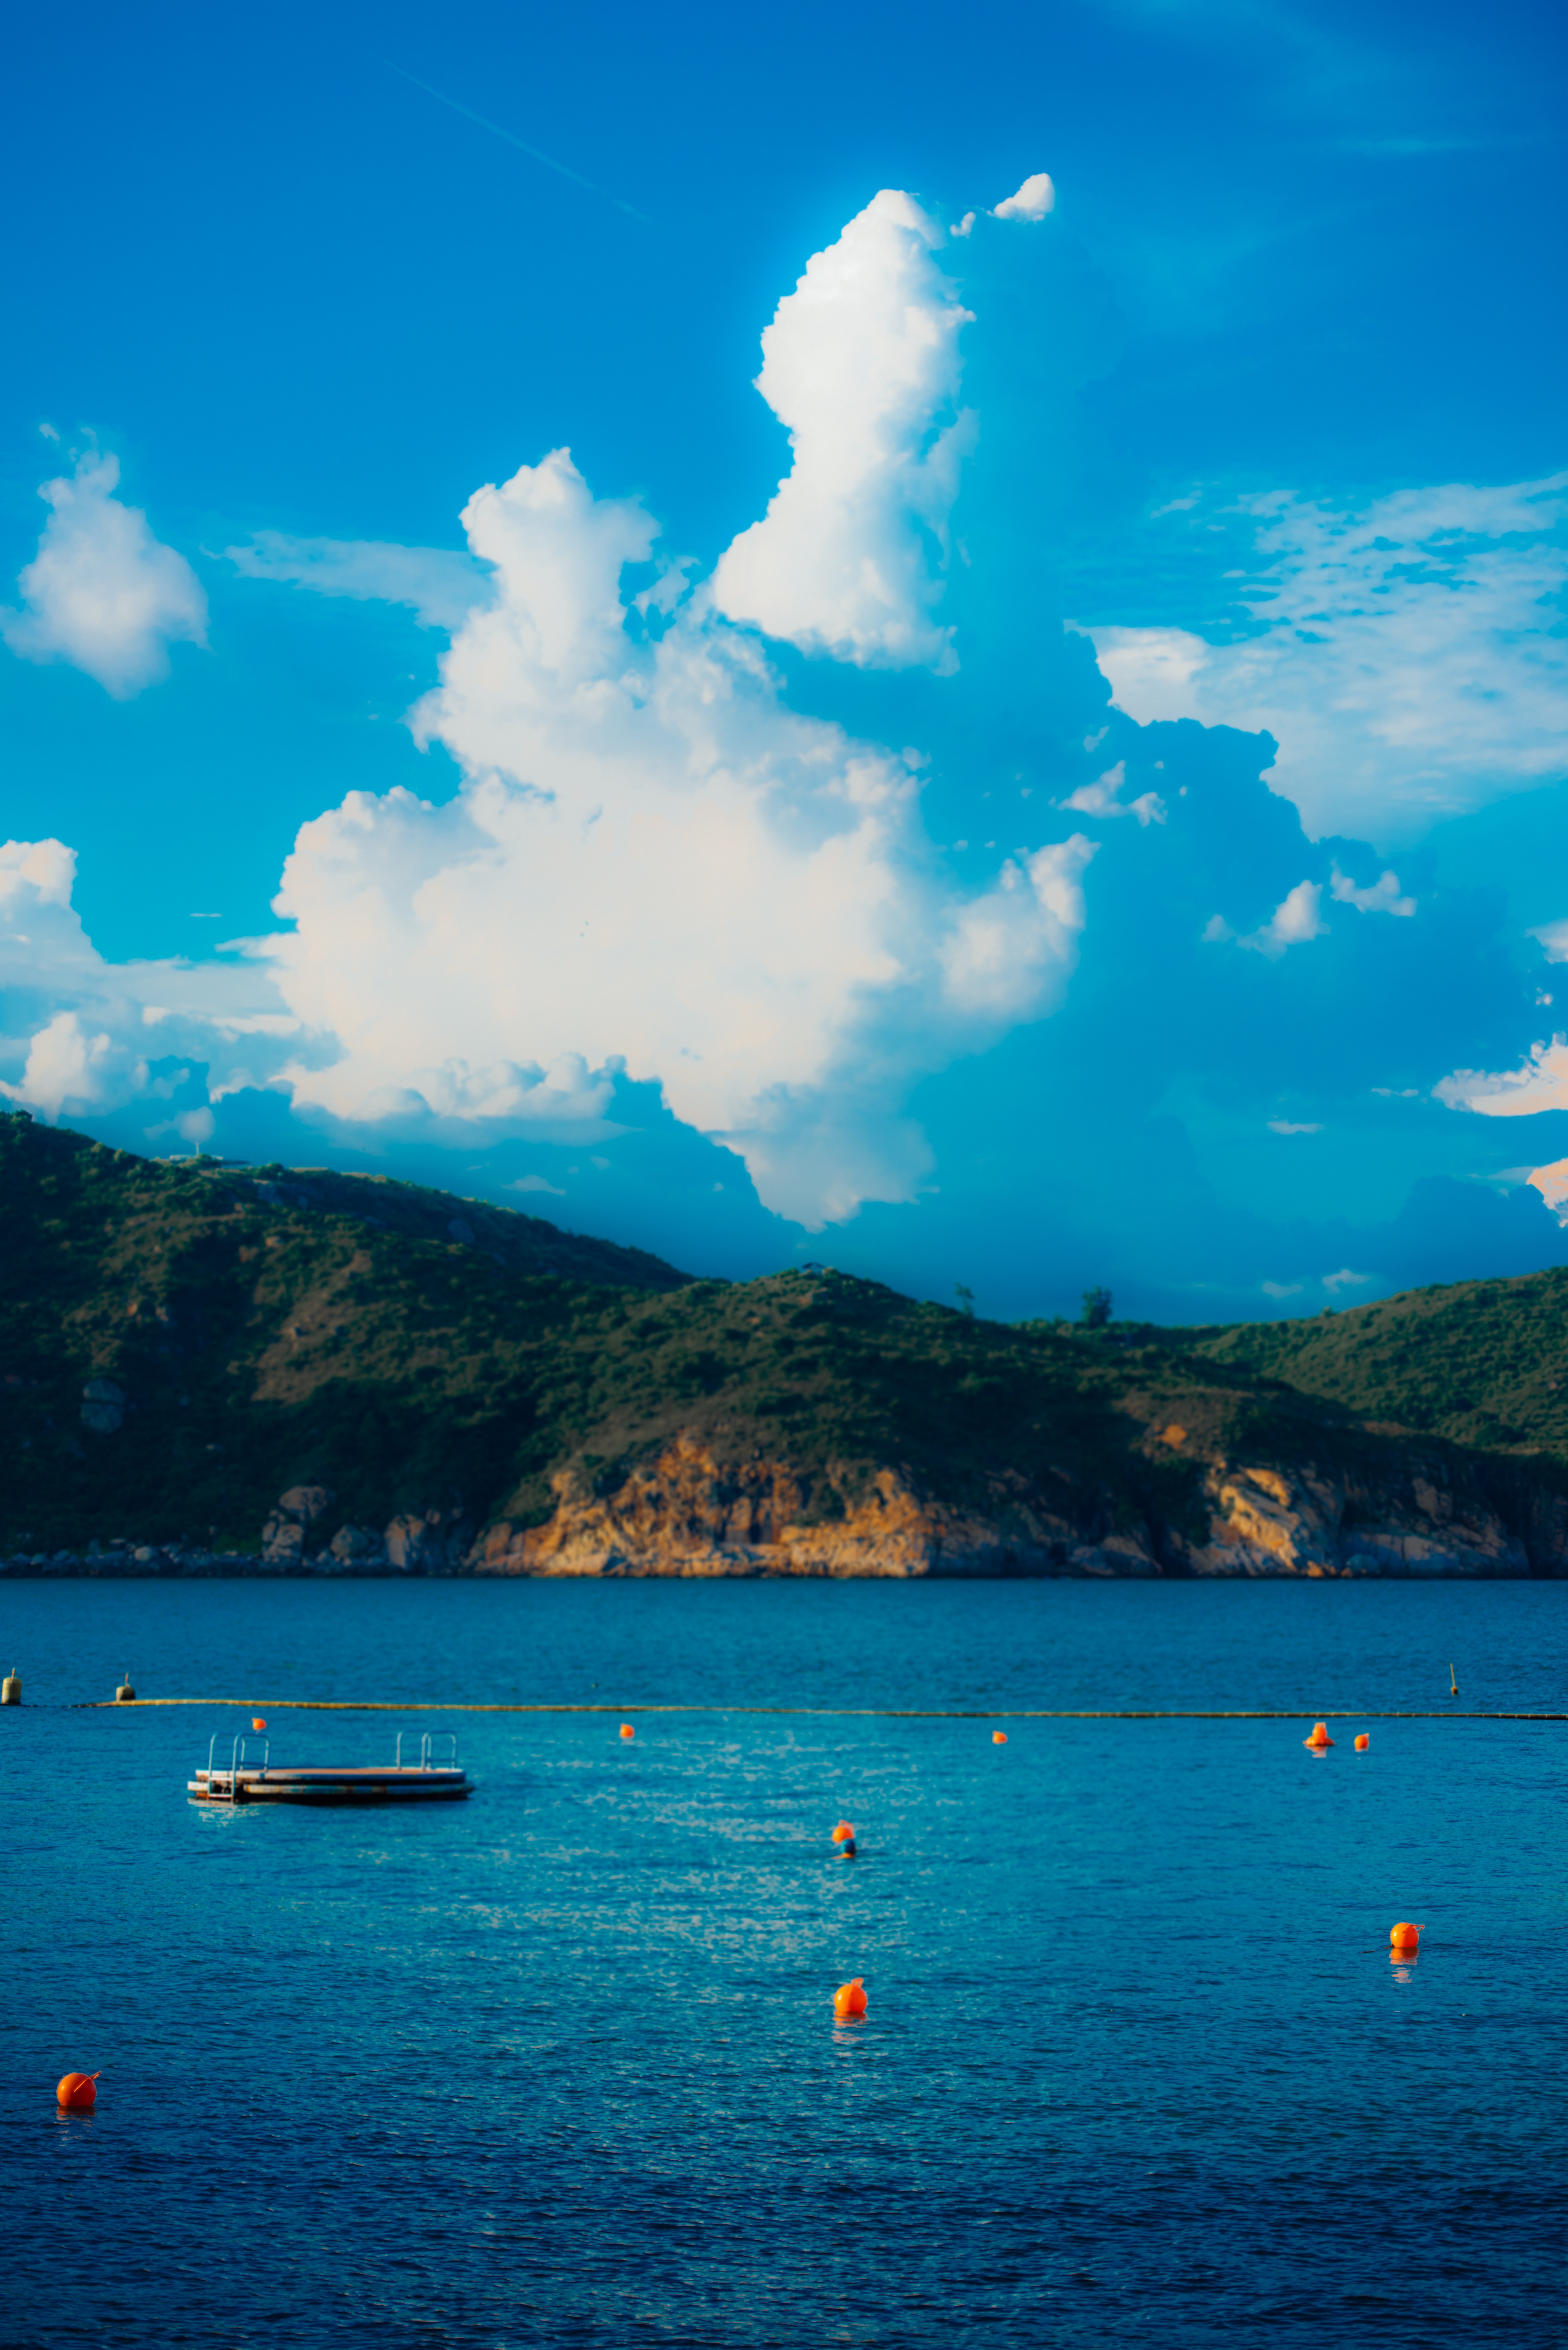
sea, coast, ocean, horizon, mountain, cloud, sky, sunlight, lake, dawn, dusk, reflection, lagoon, bay, island, body of water, loch, meteorological phenomenon, computer wallpaper